Boise National Forest

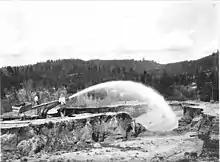
Photo of miners spraying water into a placer

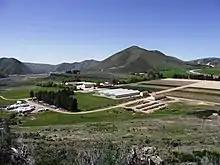
An overview photo of buildings and fields at the Lucky Peak Nursery from a hillside above it

Archaeological evidence indicates that human habitation in Idaho began towards the end of the last ice age: bone fragments about 10,000 years old have been found in Wilson Butte Cave, an inflationary cave on the Snake River Plain believed to have been occupied by indigenous people until as recently as the 17th century. A change of climate around 7000 years ago dried up much of the Great Basin, forcing the Shoshone people northward into the mountainous areas of central Idaho. Most of what is now Boise National Forest was sparsely inhabited by Native Americans, and several archaeological sites, including campsites, rock shelters, burial grounds, and pictographs have been found along rivers in the area. Trappers and fur traders of European descent first arrived in the area in the early 1800s, starting with John Jacob Astor's Pacific Fur Company in October 1811. Donald Mackenzie and Francois Payette trapped in the area of Boise National Forest in 1819. By 1840, the fur trade was coming to an end, but the westward migration on the Oregon Trail, which passed south of the forest, was beginning. The first settlers moved into the mountains in the 1860s after gold was discovered in Idaho, which forced many of the Shoshone out and led to conflicts throughout the state, including the Bannock War in southern Idaho.